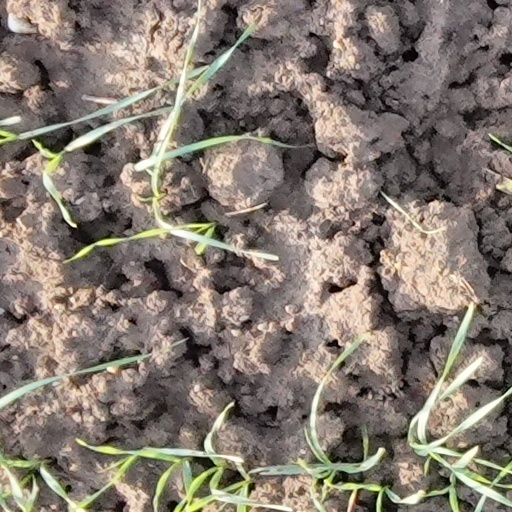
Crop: wheat